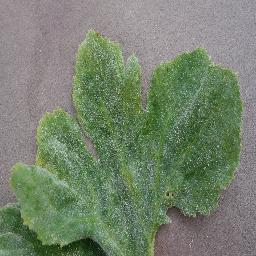
Label: Squash___Powdery_mildew